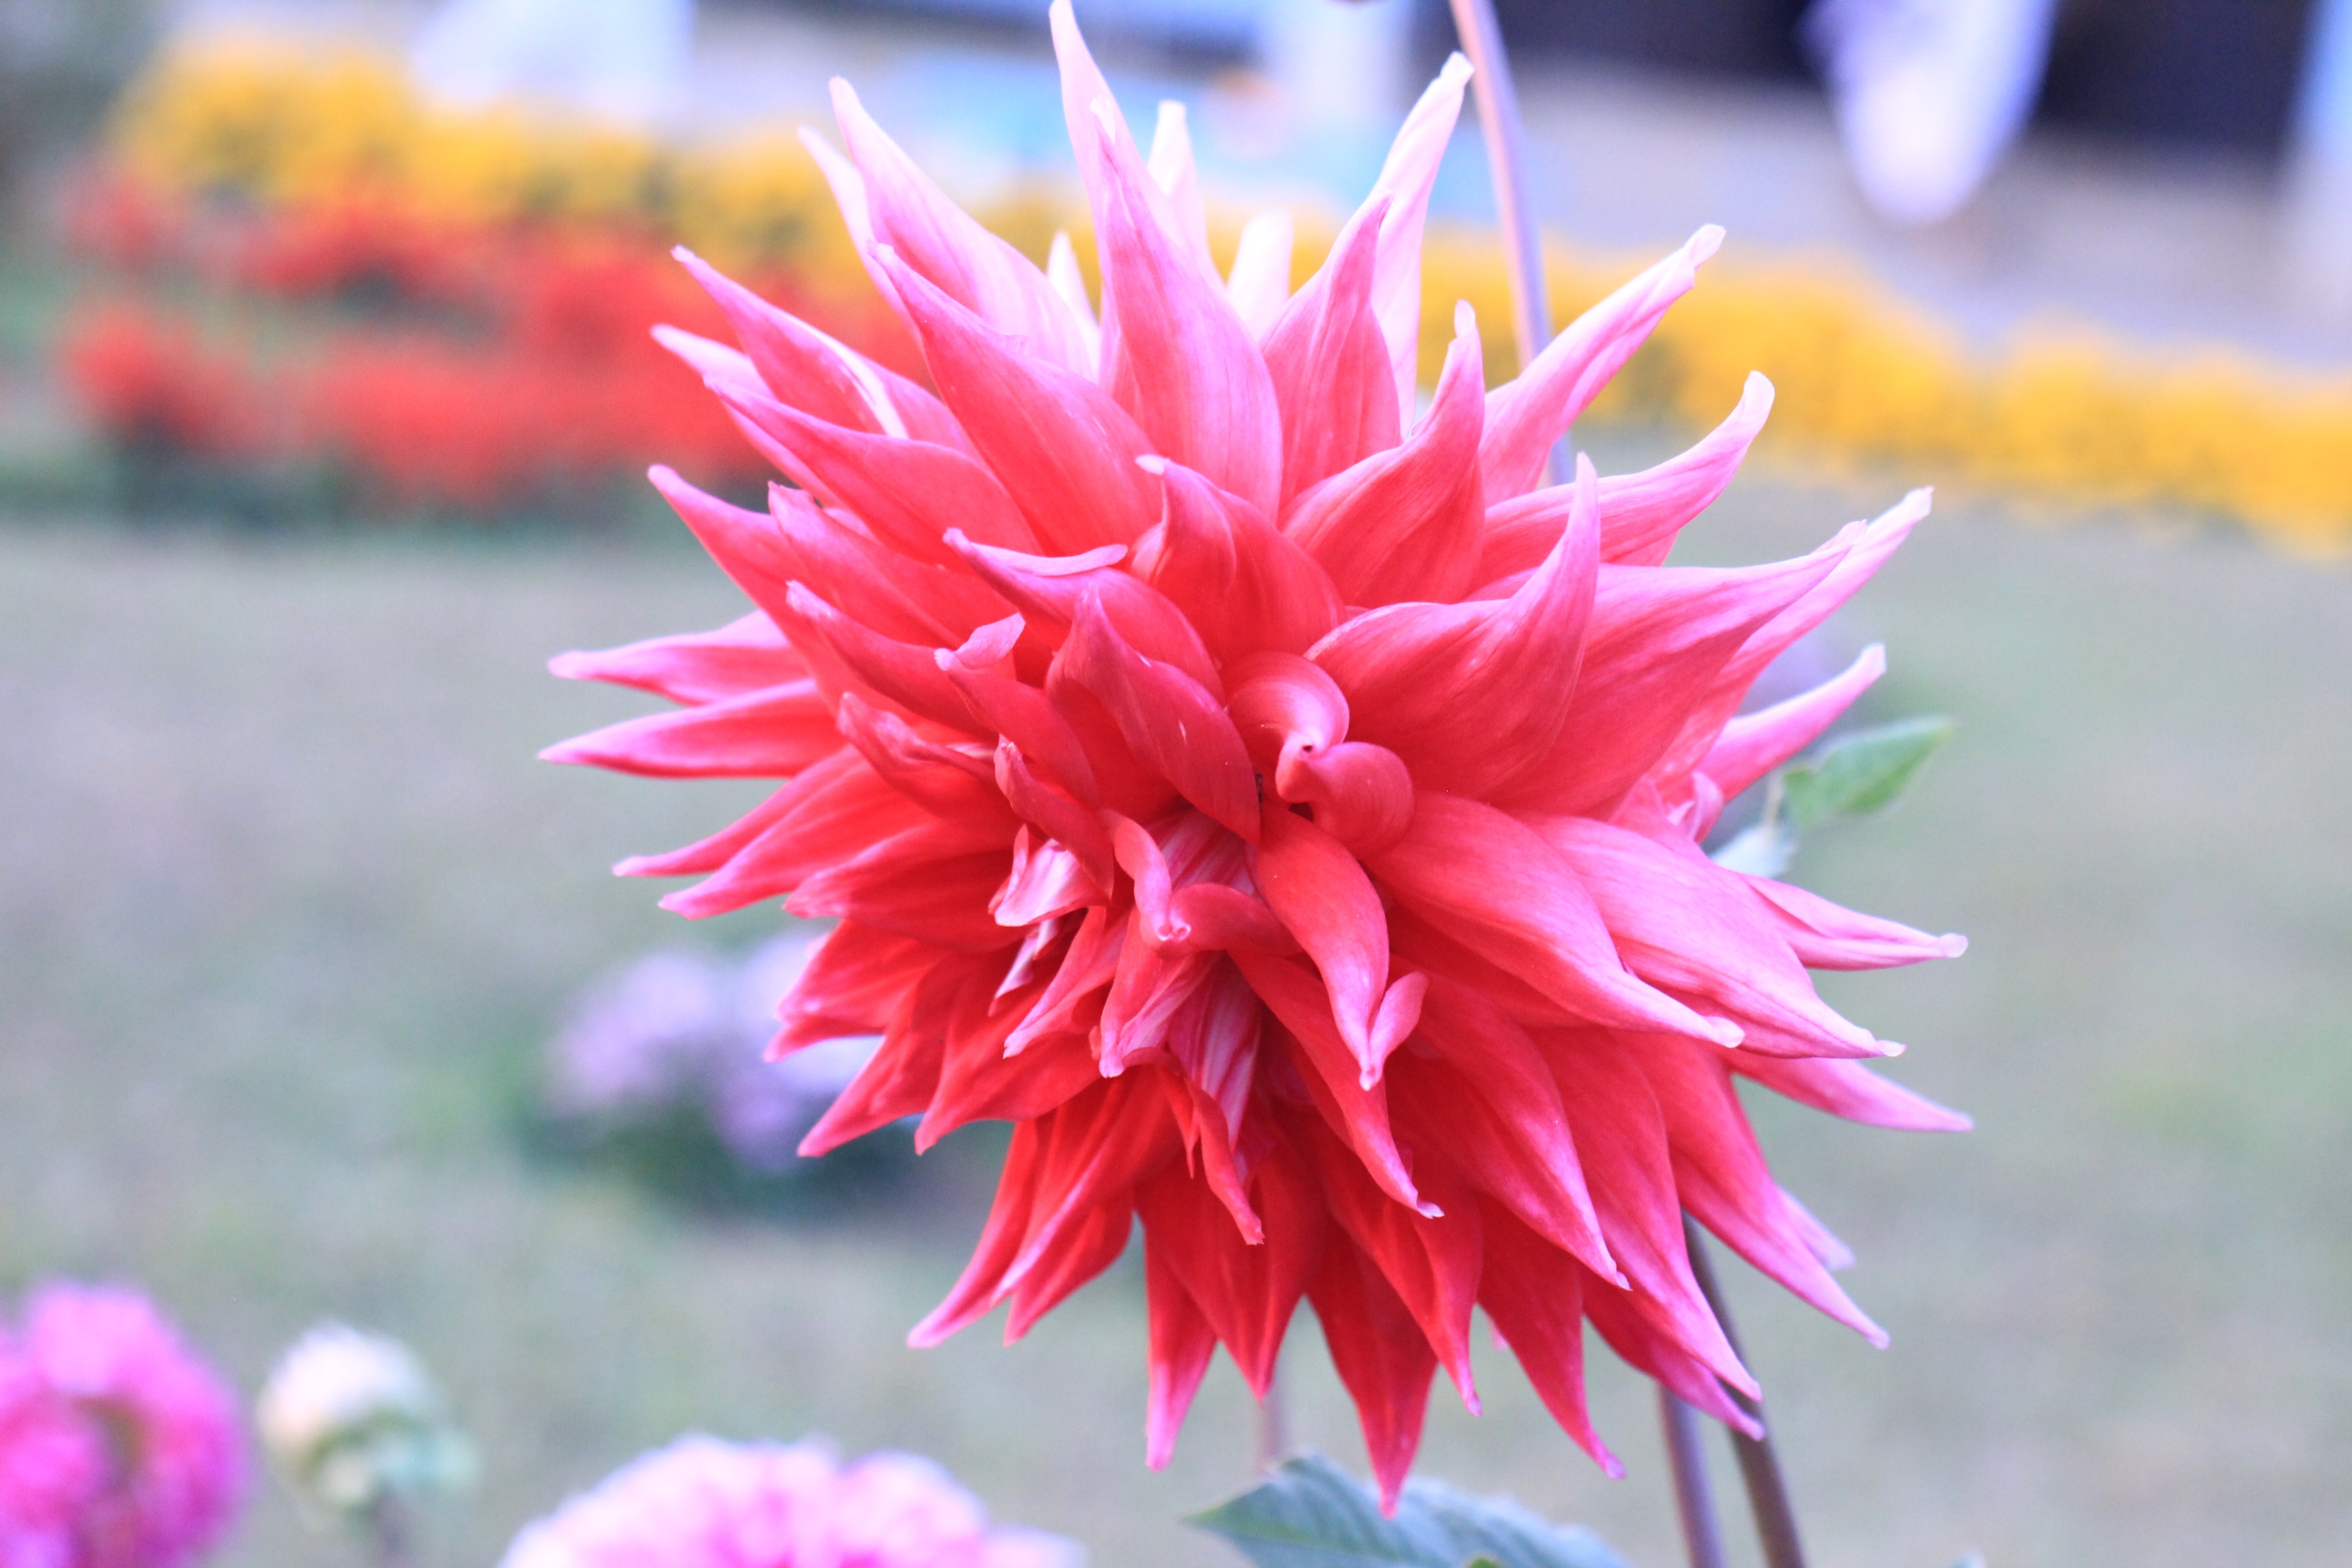
flower, pink, plant, petal, flowering plant, annual plant, wildflower